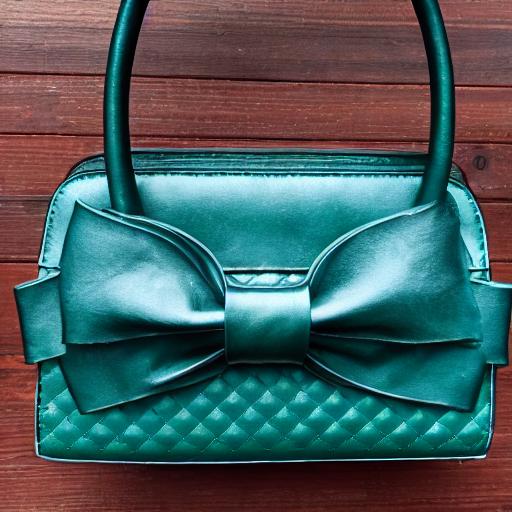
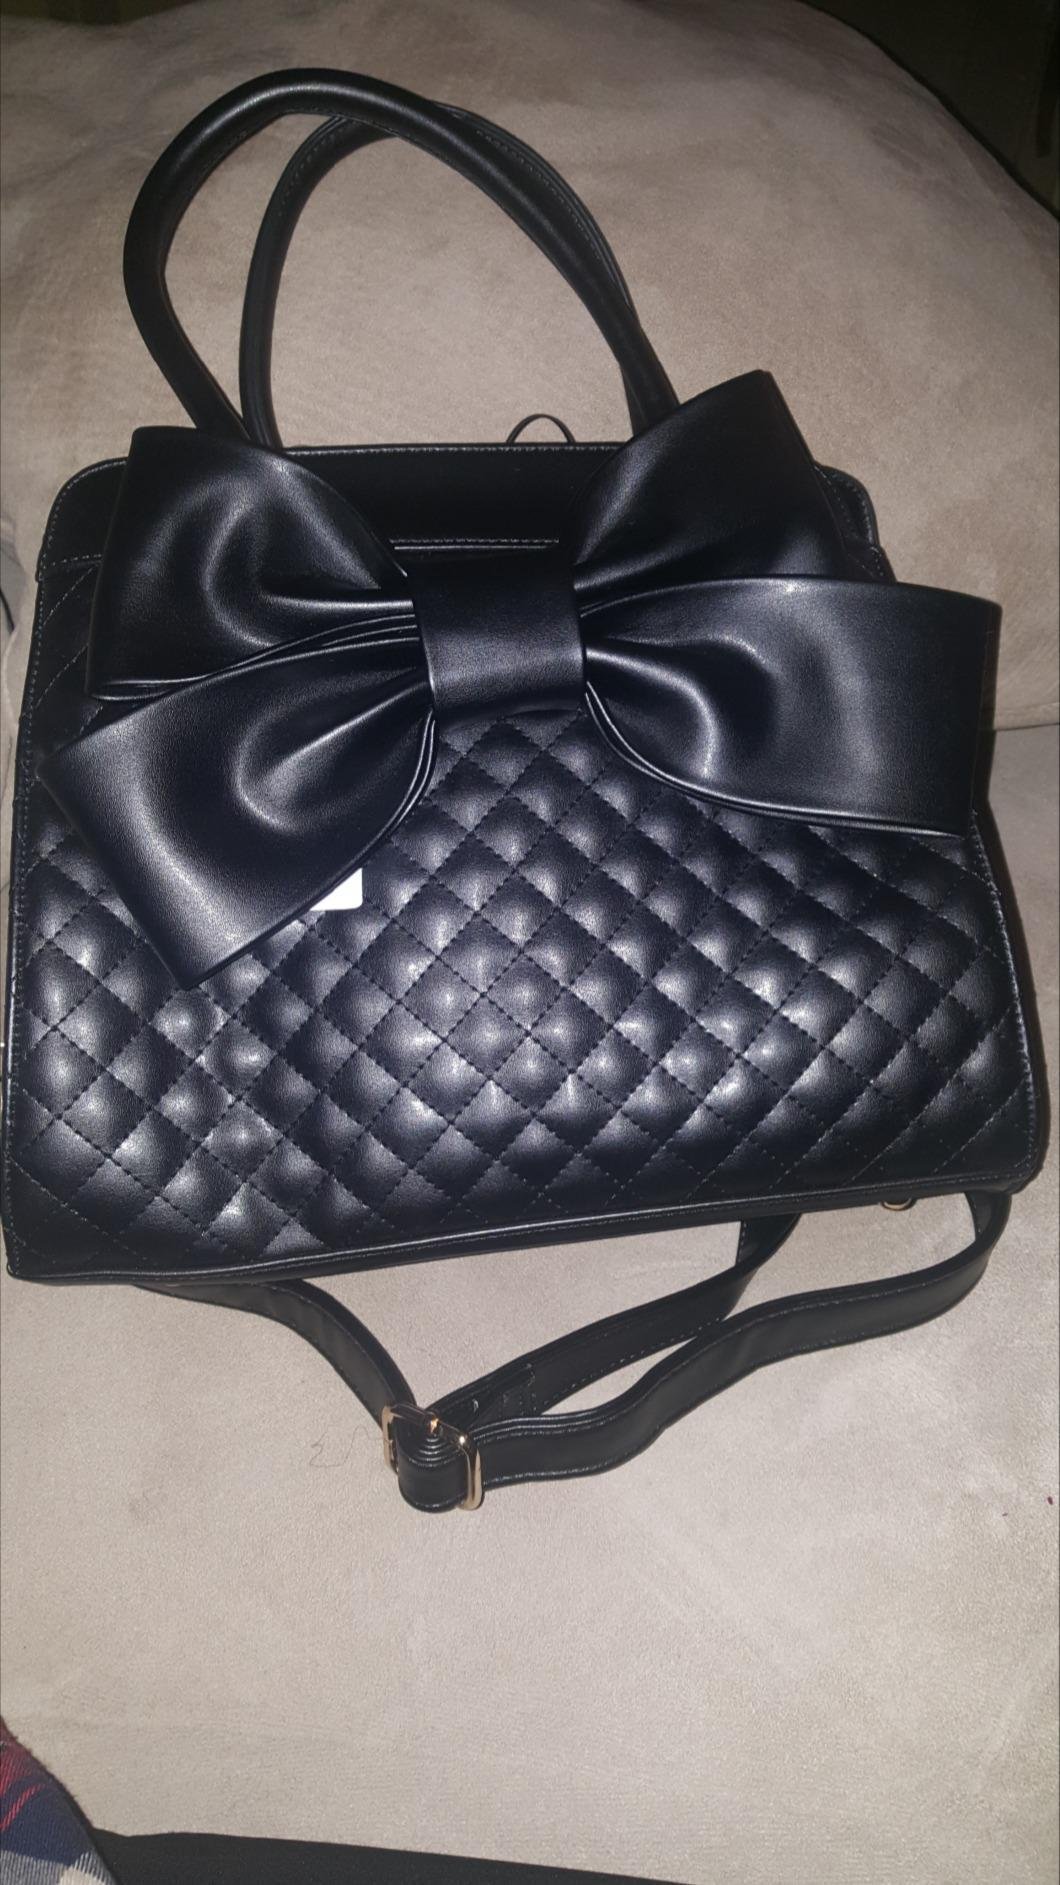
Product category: accessories_handbag
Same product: no